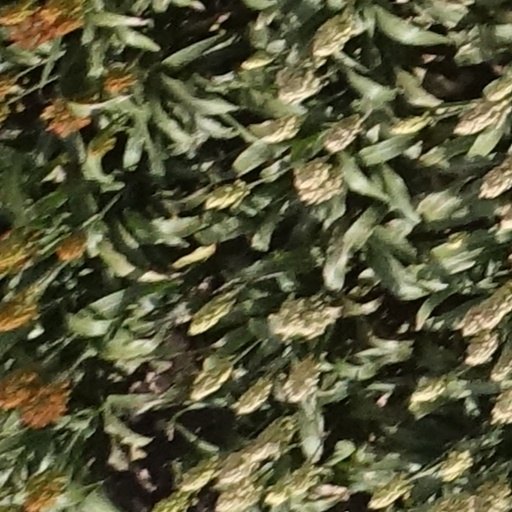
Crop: sorghum